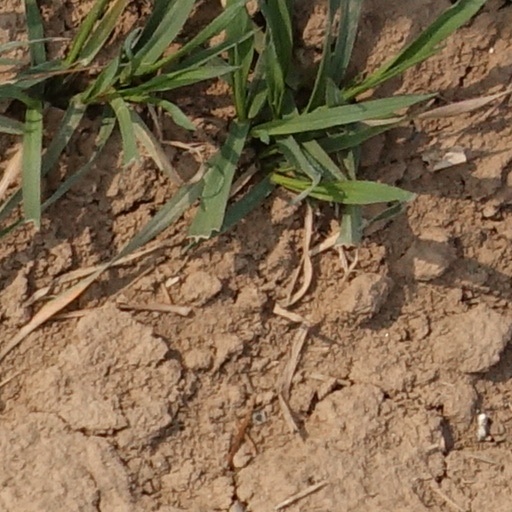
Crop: wheat